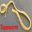
Label: worm